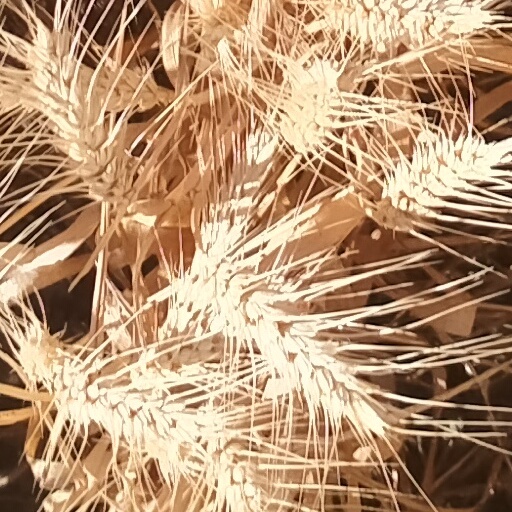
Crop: wheat